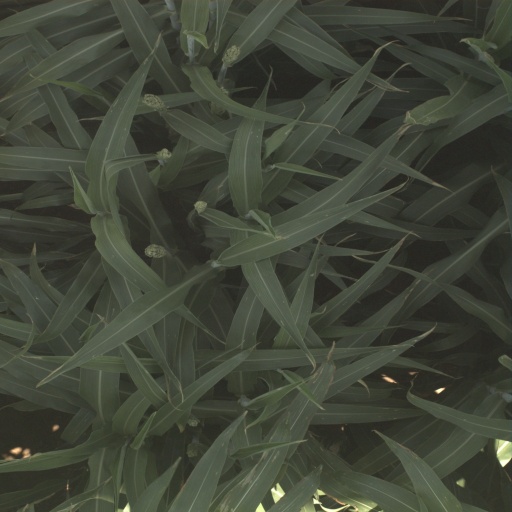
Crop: sorghum